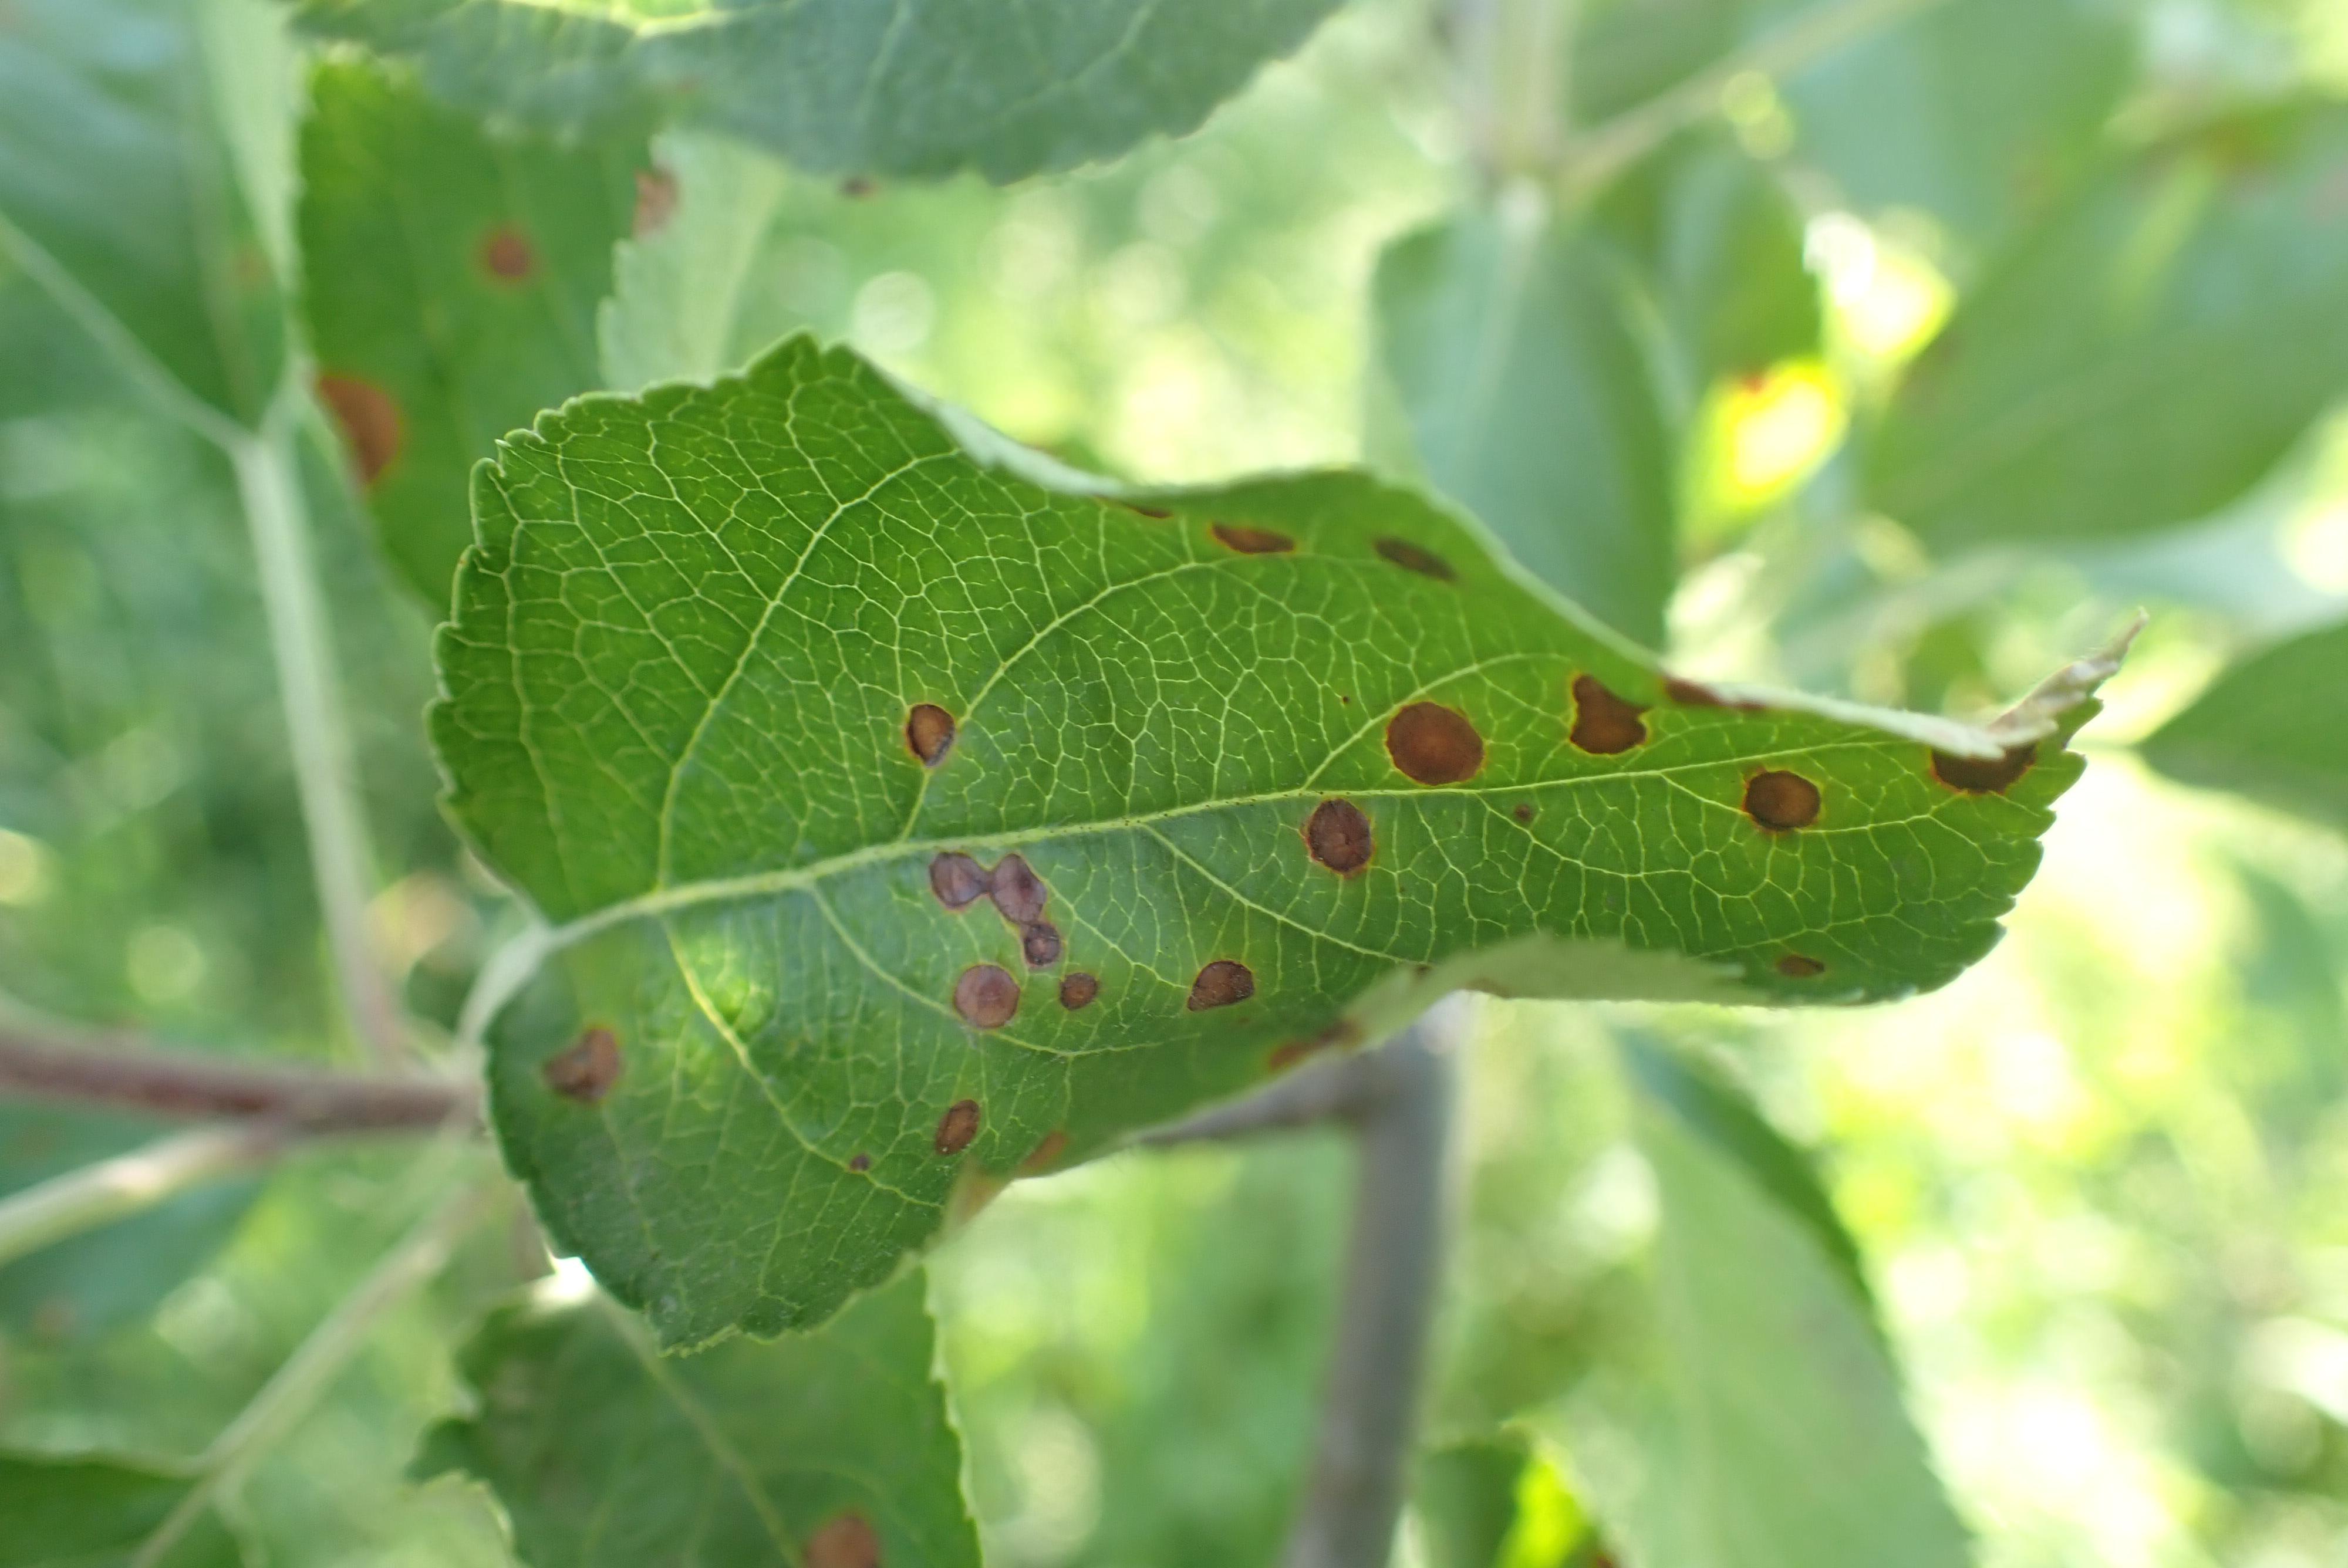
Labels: frog_eye_leaf_spot